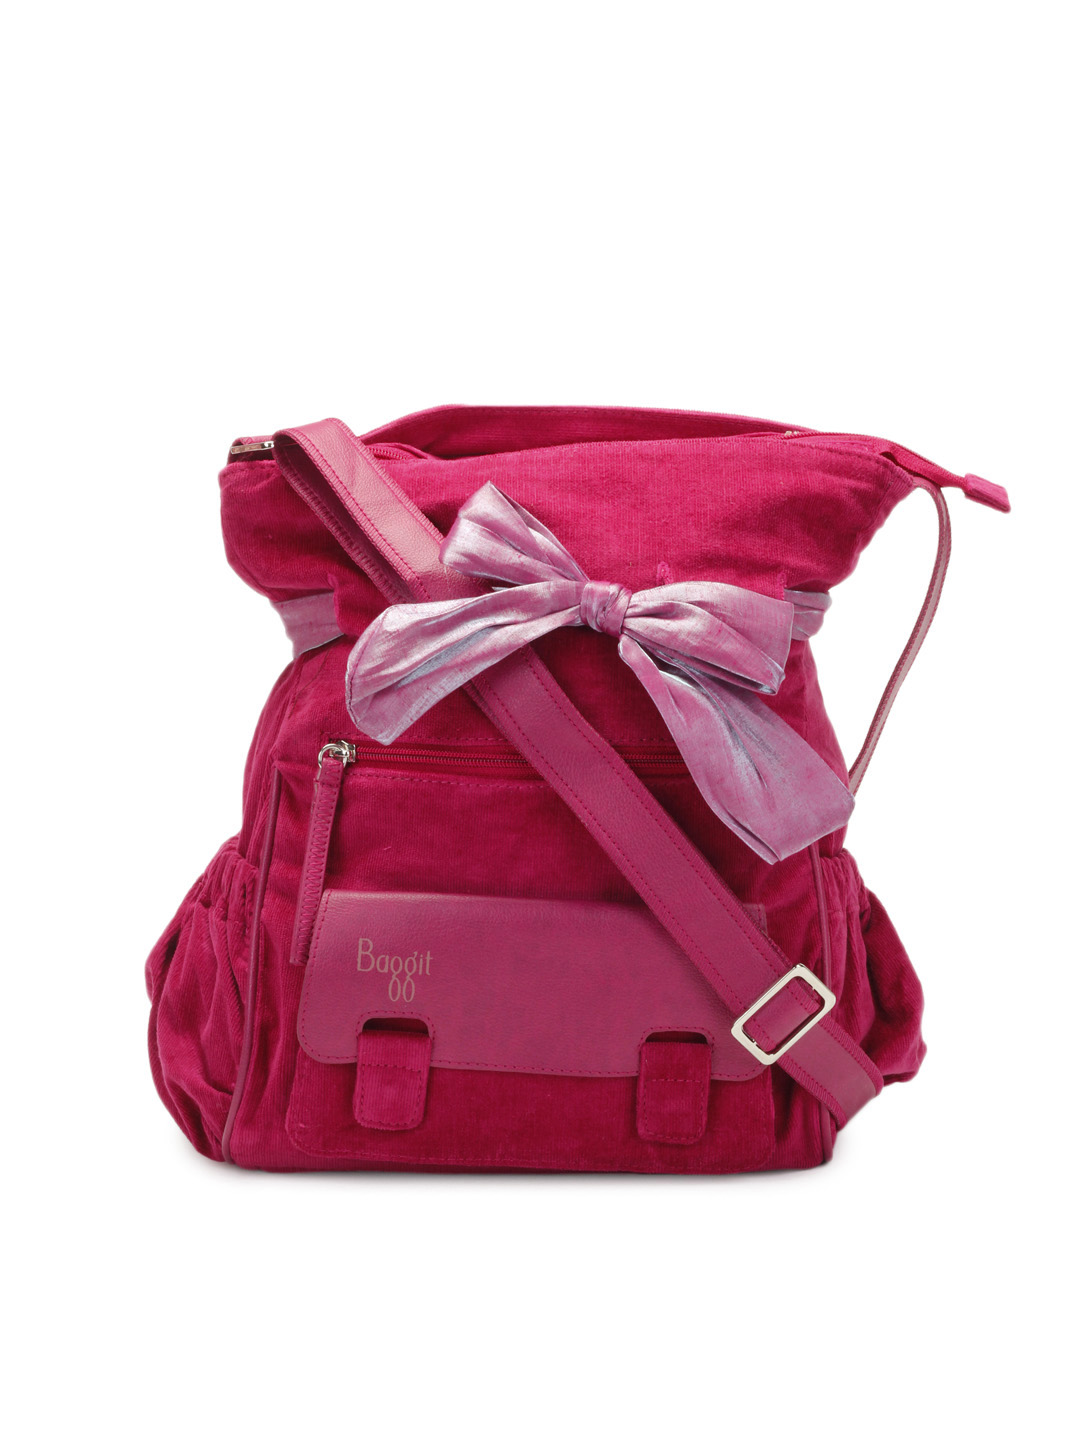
Baggit Women Pink Sling Bag
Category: Accessories / Bags / Handbags
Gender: Women
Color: Pink
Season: Summer 2012
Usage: Casual